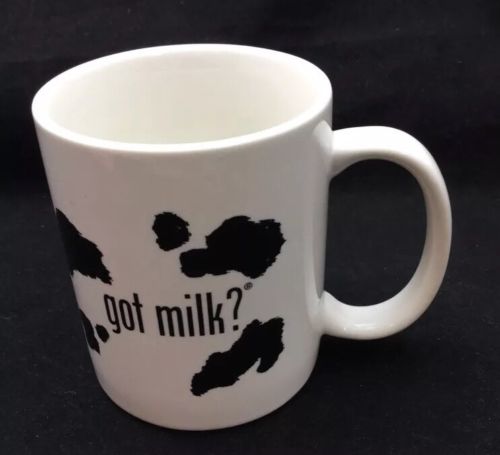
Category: mug